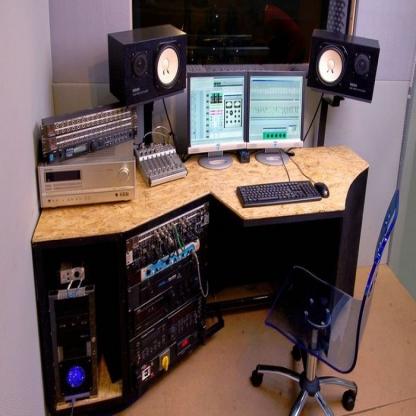
Scene: Indoor